The Heart of Madame Sabali

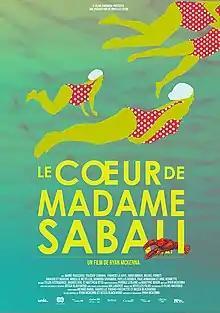
Film poster

The Heart of Madame Sabali is a 2015 tragicomic feature film by Canadian director Ryan McKenna. It stars Marie Brassard, Amadou & Mariam, Youssef Camara and Paul Ahmarani.